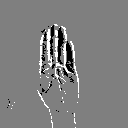
ASL letter: b